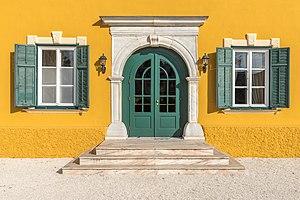
Velden am Wörther See est une commune autrichienne du district de Villach-Land en Carinthie.